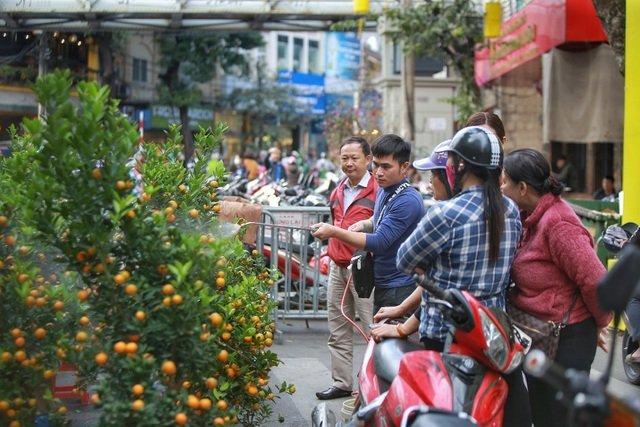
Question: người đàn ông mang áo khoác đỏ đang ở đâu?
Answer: đang ở bên phải người đàn ông mặc áo xanh dương